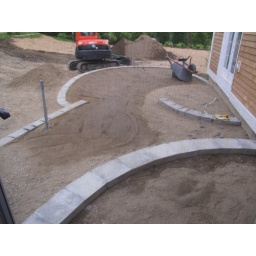
This was taken through the screen door in the kitchen. But my favorite view is from the newly planted side lawn.